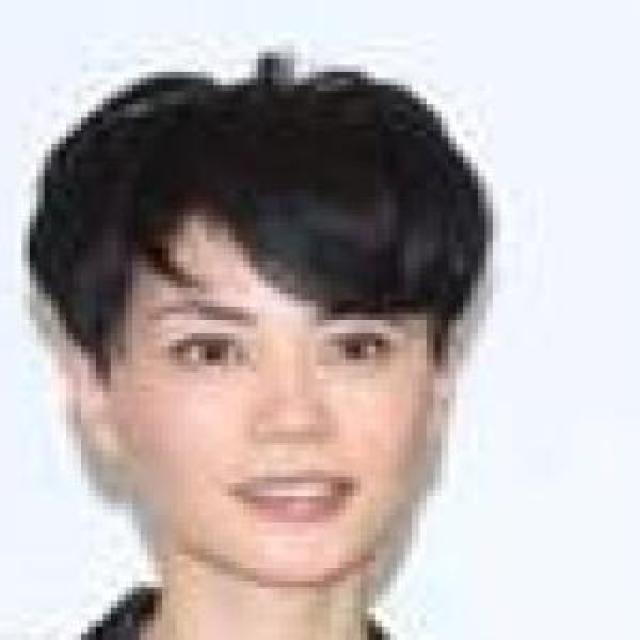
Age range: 21-44